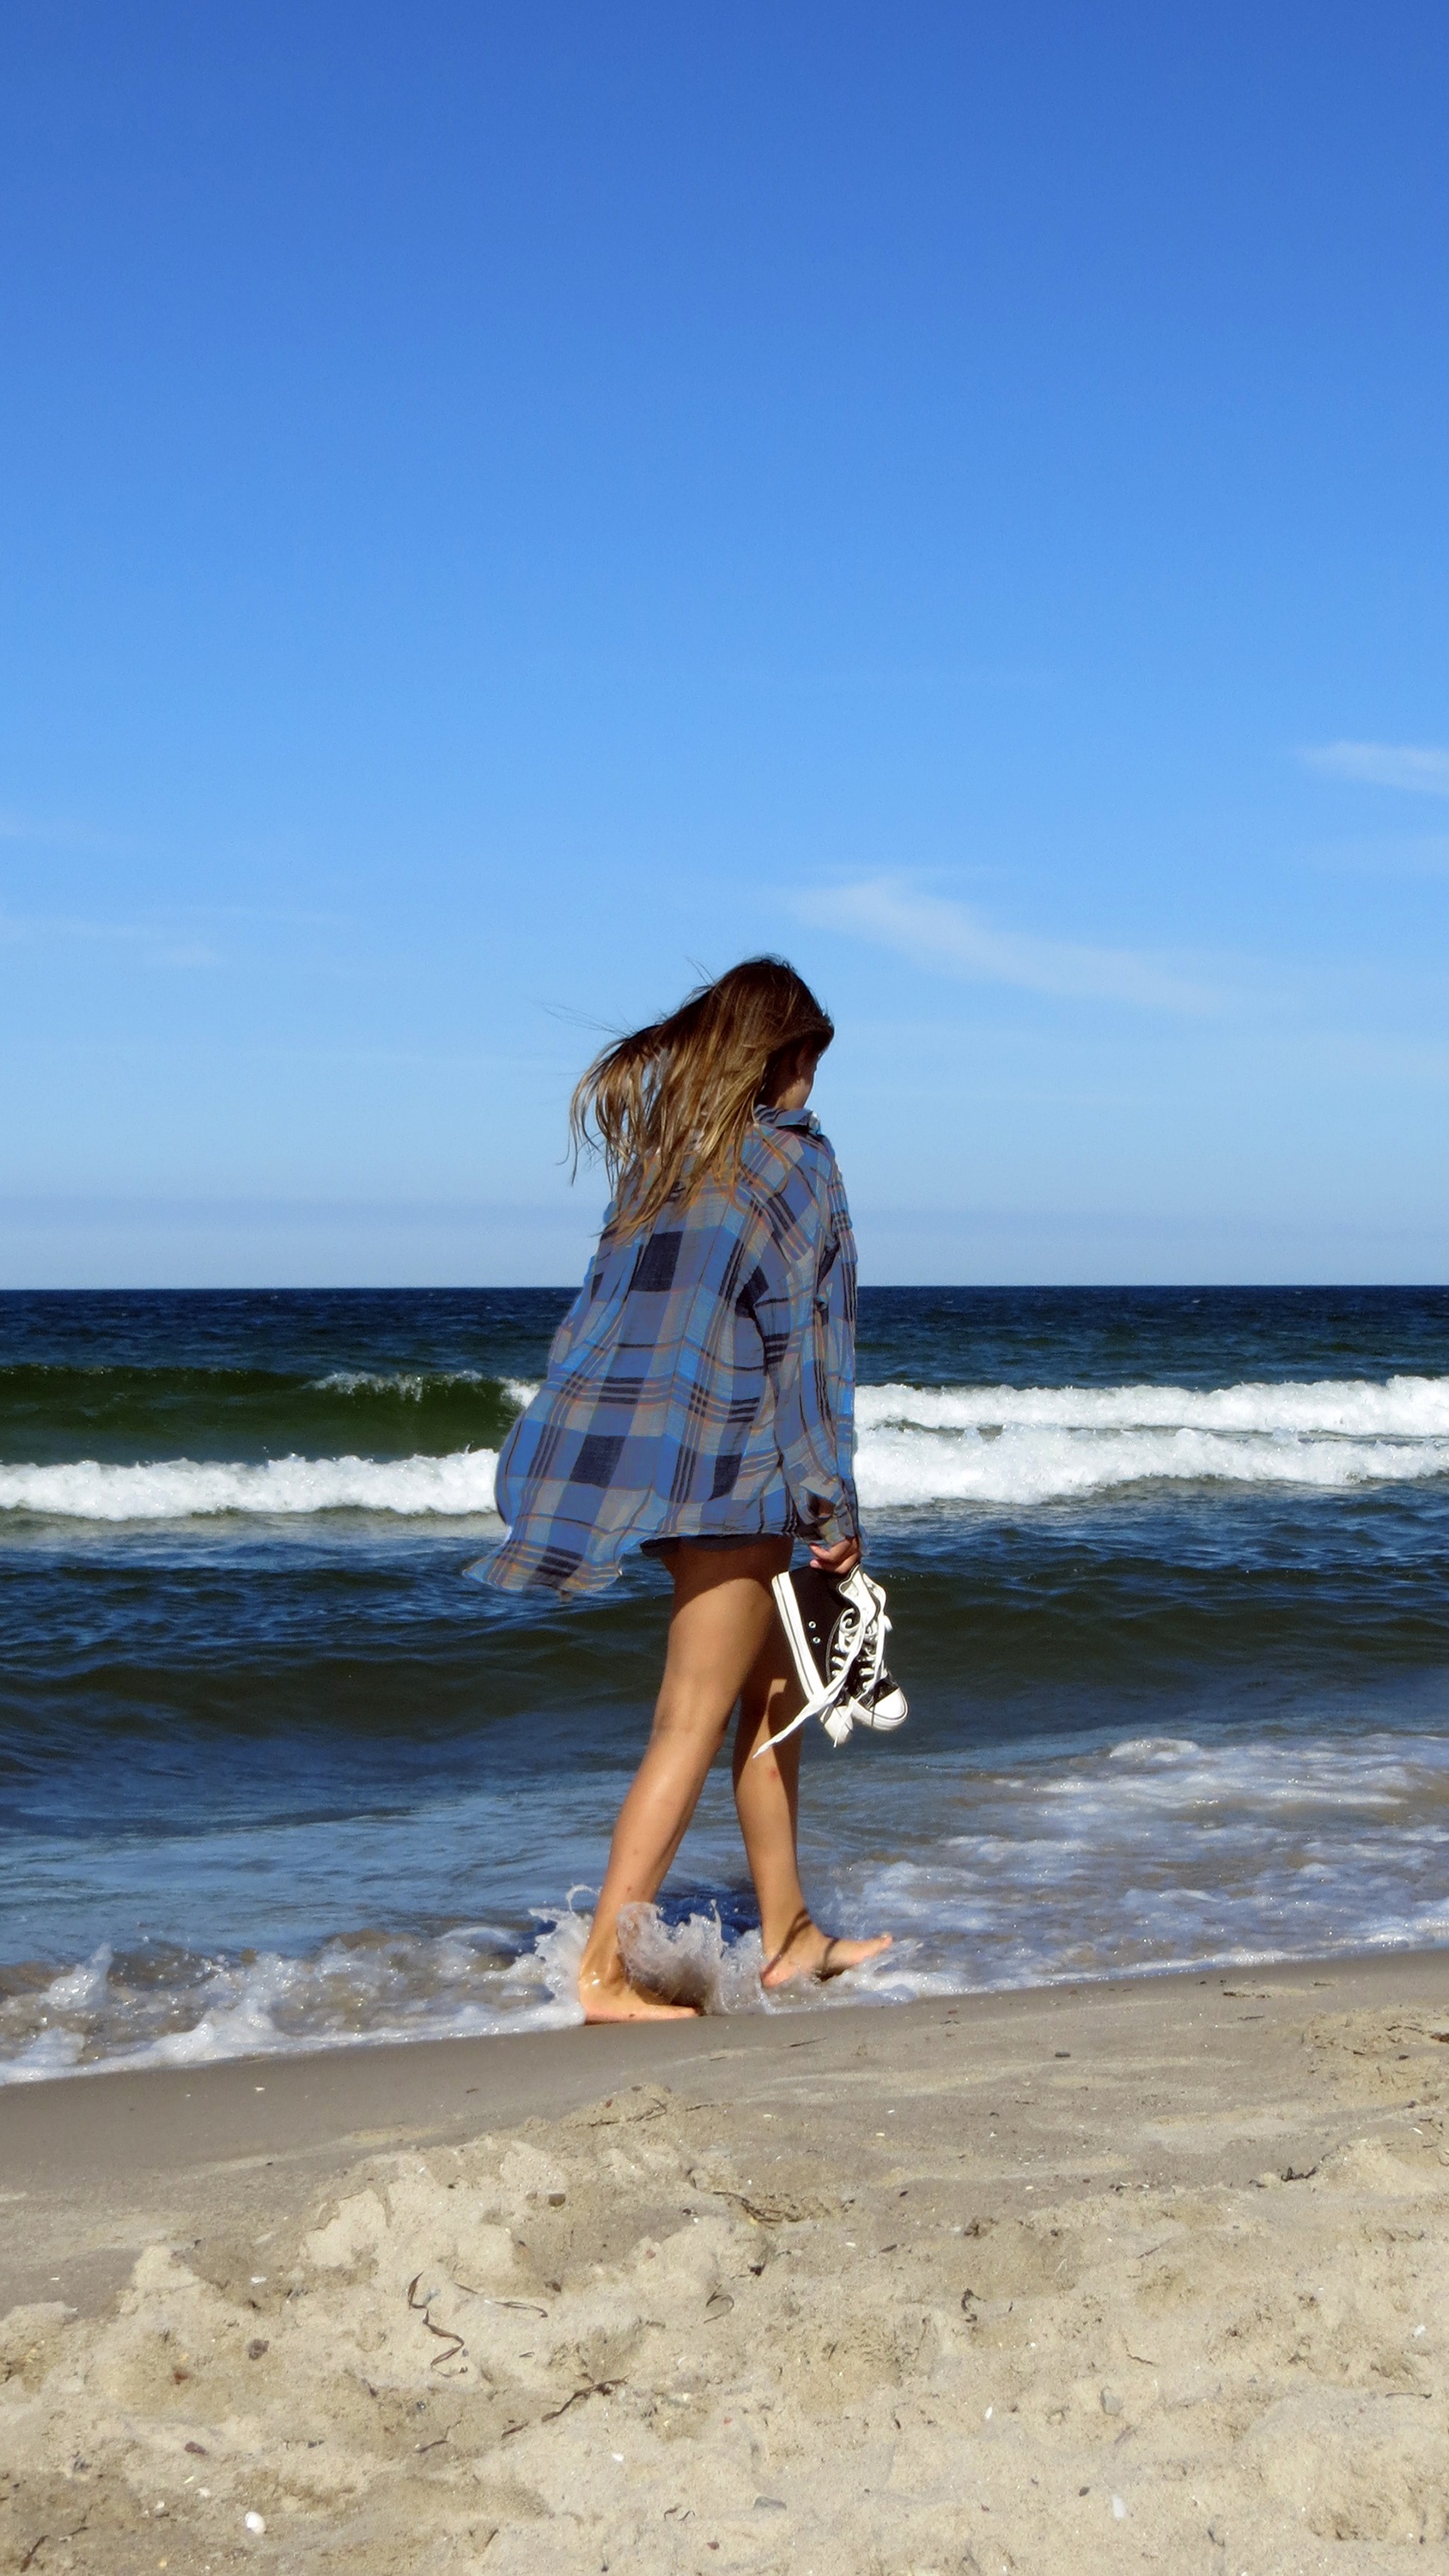
beach, landscape, sea, coast, water, sand, rock, ocean, horizon, woman, hiking, sunlight, shore, wave, vacation, walk, bay, blue, season, body of water, bank, beauty, cape, go for a walk